Txoko

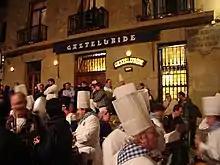
A gathering of chefs in front of the Gaztelubide txoko during the Tamborrada.

A Txoko is a typically Basque type of closed gastronomical society where men come together to cook, experiment with new ways of cooking, eat and socialize. It is believed that over 1000 of these societies exist; the town of Gernika, Spain, for example, with around 15,000 inhabitants, has nine txokos with some 700 members in total. Txoko can be found not only in Spain but in almost any city with a significant number of Basques.